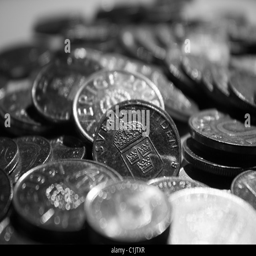
a macro photo of swedish coins